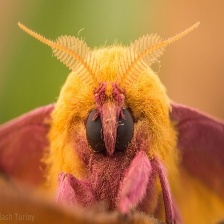
Species: ROSY MAPLE MOTH